Human digestive system

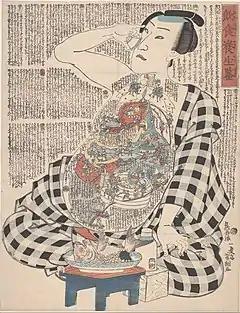
Dietary life rules, Japan, Edo period Illustrating the ill effects of drinking alcohol on the digestive system.

In the large intestine the passage of the digesting food in the colon is a lot slower, taking from 30 to 40 hours until it is removed by defecation. The colon mainly serves as a site for the fermentation of digestible matter by the gut flora. The time taken varies considerably between individuals. The remaining semi-solid waste is termed feces and is removed by the coordinated contractions of the intestinal walls, termed peristalsis, which propels the excreta forward to reach the rectum and exit through the anus via defecation. The wall has an outer layer of longitudinal muscles, the taeniae coli, and an inner layer of circular muscles. The circular muscle keeps the material moving forward and also prevents any back flow of waste. Also of help in the action of peristalsis is the basal electrical rhythm that determines the frequency of contractions. The taeniae coli can be seen and are responsible for the bulges (haustra) present in the colon. Most parts of the GI tract are covered with serous membranes and have a mesentery. Other more muscular parts are lined with adventitia.